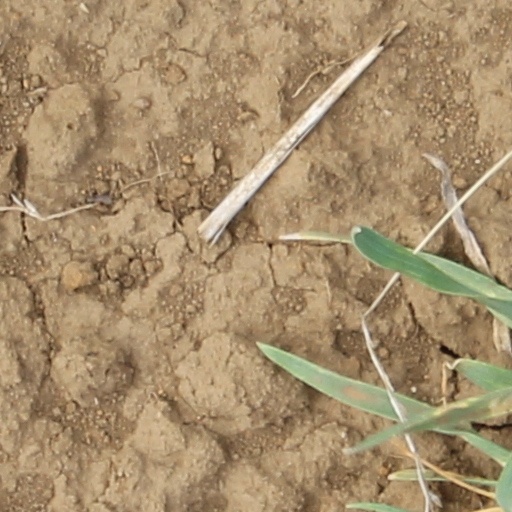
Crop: wheat